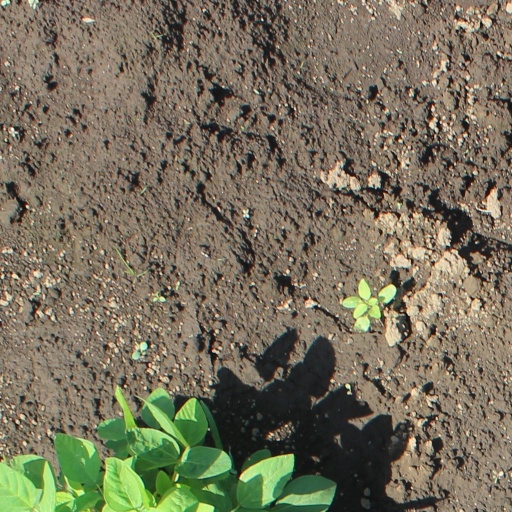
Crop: soybean